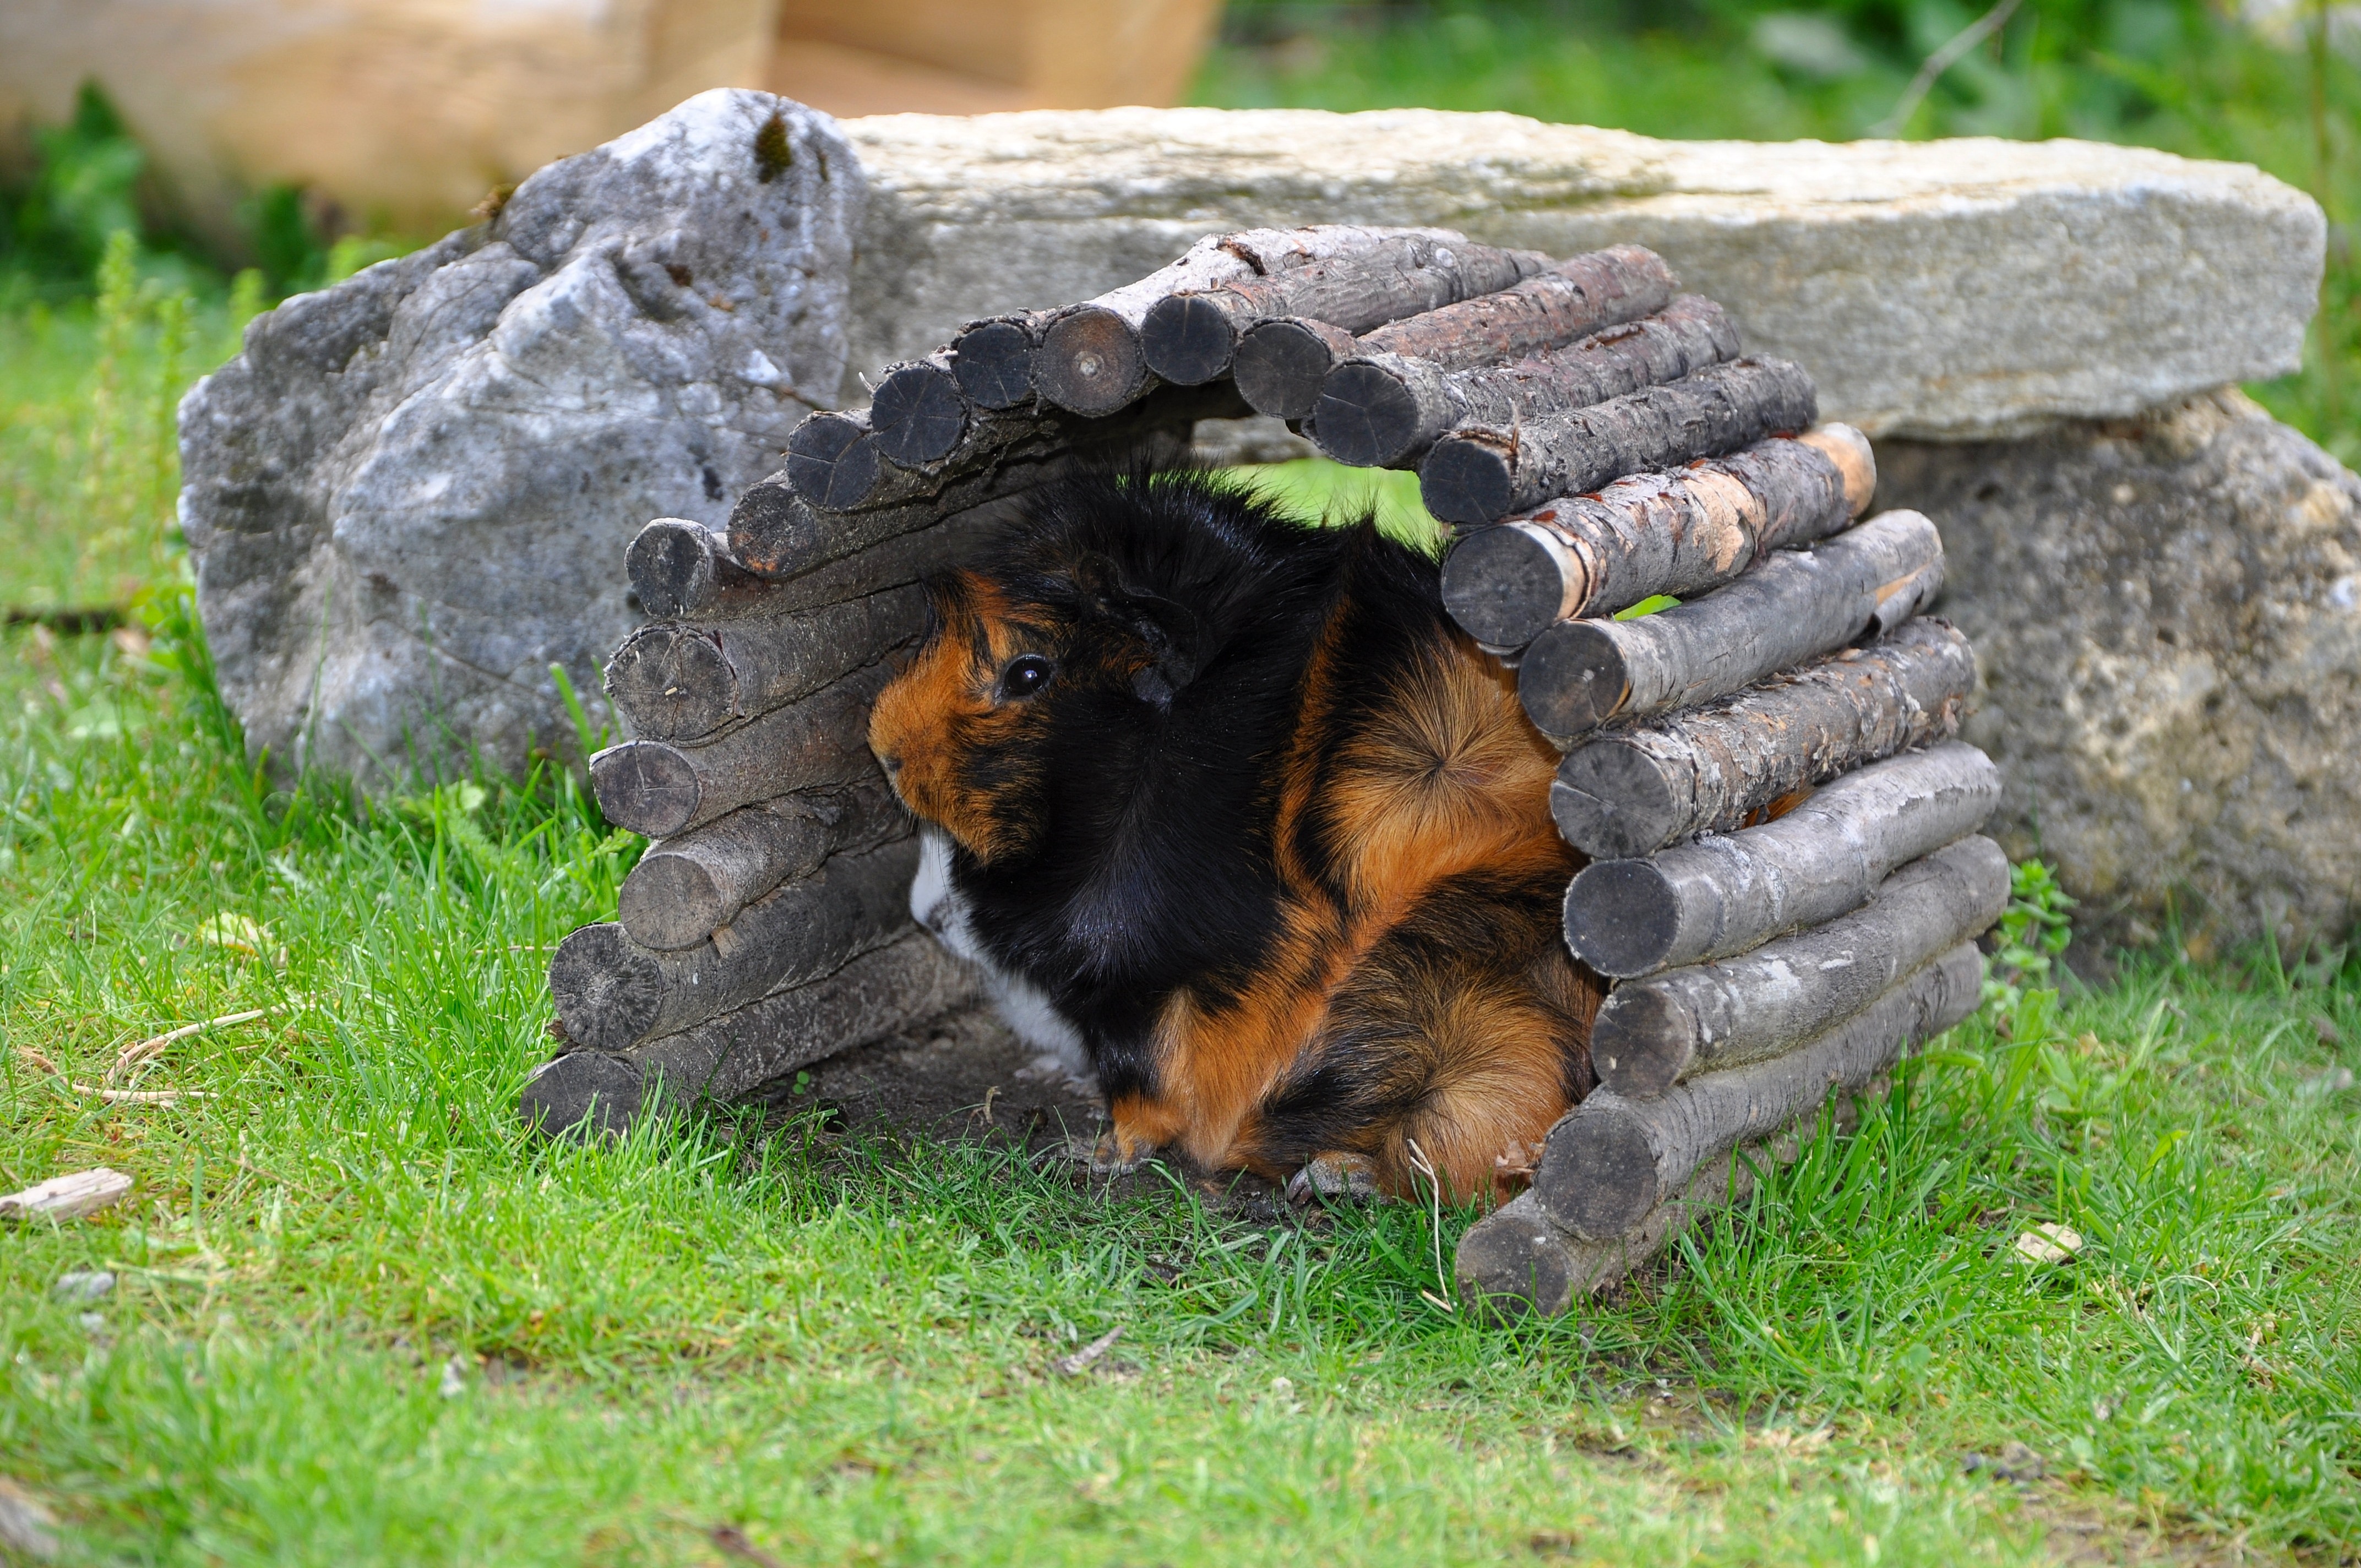
grass, puppy, dog, pet, mammal, rodent, guinea pig, vertebrate, nager, hidden, hiding place, dog like mammal